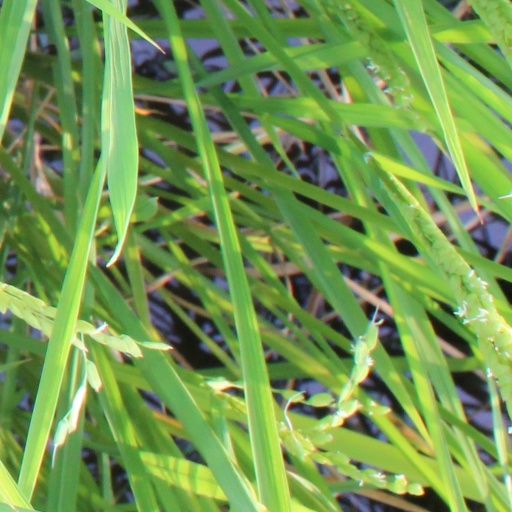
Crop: rice